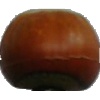
Label: nut_forest